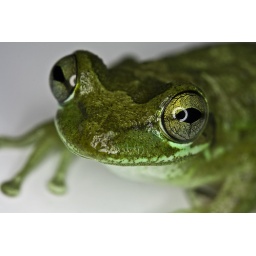
This little guy hopped on my car at my parents' house and stuck around until I got home!